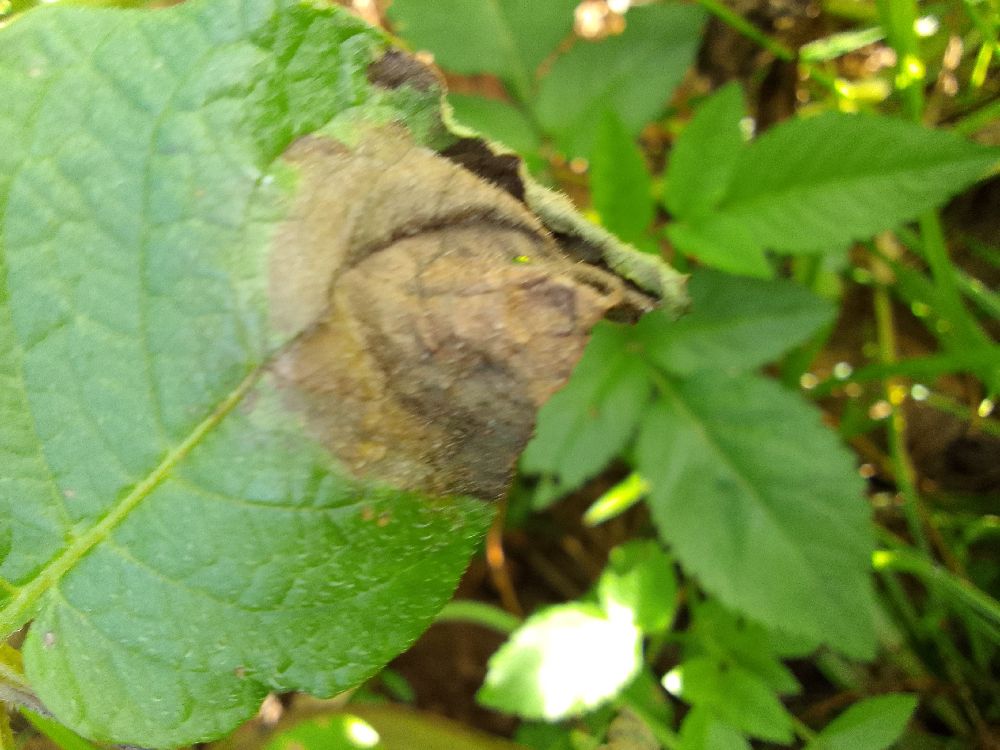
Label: Late blight